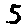
Label: 5